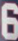
Number: 6